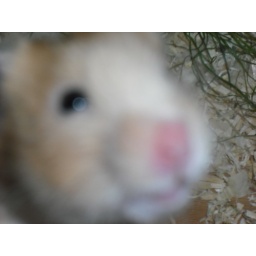
Gummie's face in the screen. I know this isn't the best pic but his face looks realli cute close-up:)